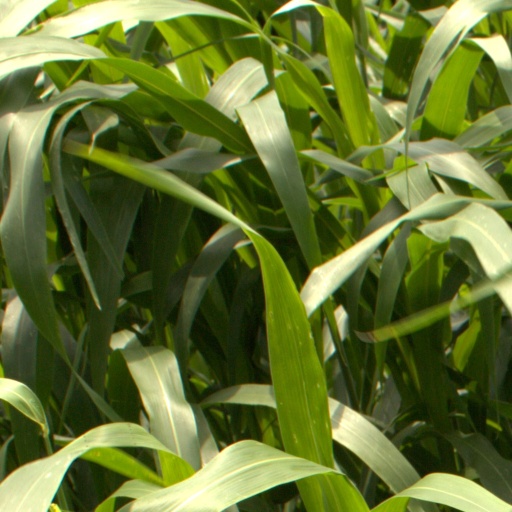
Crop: sorghum